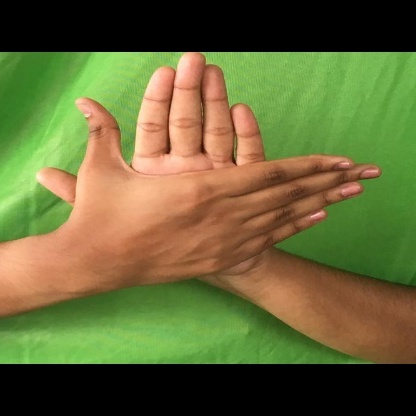
Mudra: Chakra